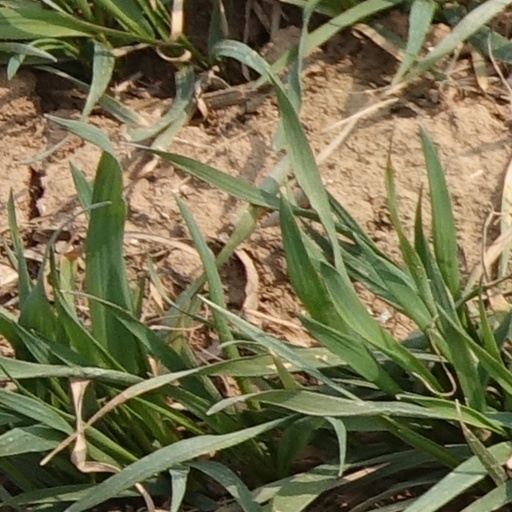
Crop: wheat